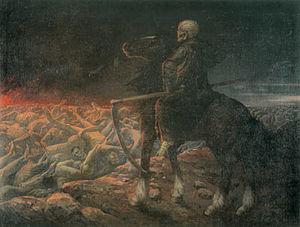
La Galerie de la Matica srpska est un musée consacré à la peinture serbe du XVIIIᵉ siècle au XXᵉ siècle situé à Novi Sad, la capitale de la province autonome de Voïvodine, en Serbie. La galerie, créée en 1847 à Pest, dépend de la Matica srpska, la plus ancienne institution culturelle serbe du pays. Le bâtiment dans lequel il est installé est inscrit sur la liste des monuments culturels protégés de Serbie.
Stevan Aleksić était un peintre serbe. Son grand-père Nikola Aleksić et son père Dušan Aleksić étaient également peintres.